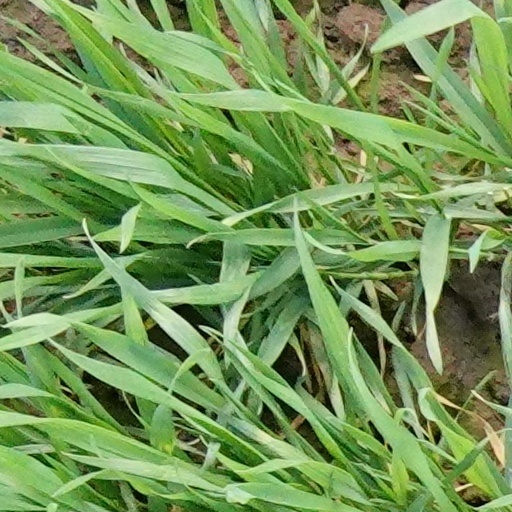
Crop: wheat